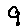
Label: 9